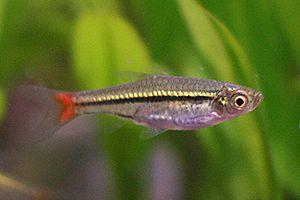
Rasbora borapetensis, le rasbora à queue rouge, est un poisson de la famille des Cyprinidae vivant en Asie du Sud-Est dans le Mékong, la Chao Phraya, le bassin de la Mae Klong et le nord de la péninsule Malaise. Dans le commerce, il est connu par une série d'autres noms : rasbora ligne noire, bora bora rasbora et rasbora brillant.